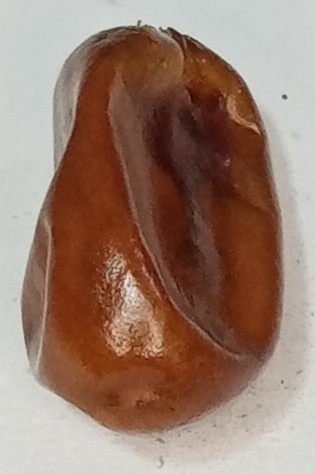
Variety: fasli-toto
Size: medium
Grade: grade-1